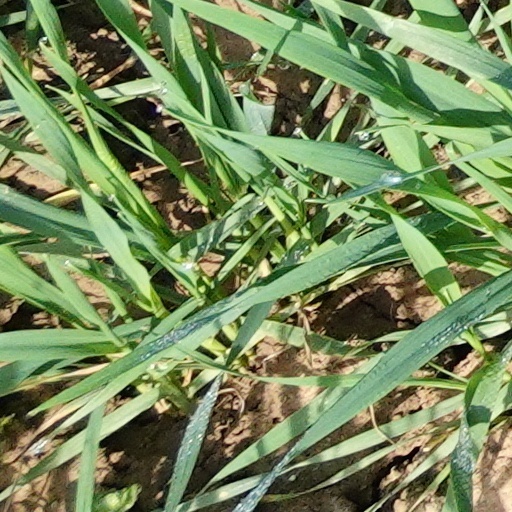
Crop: wheat